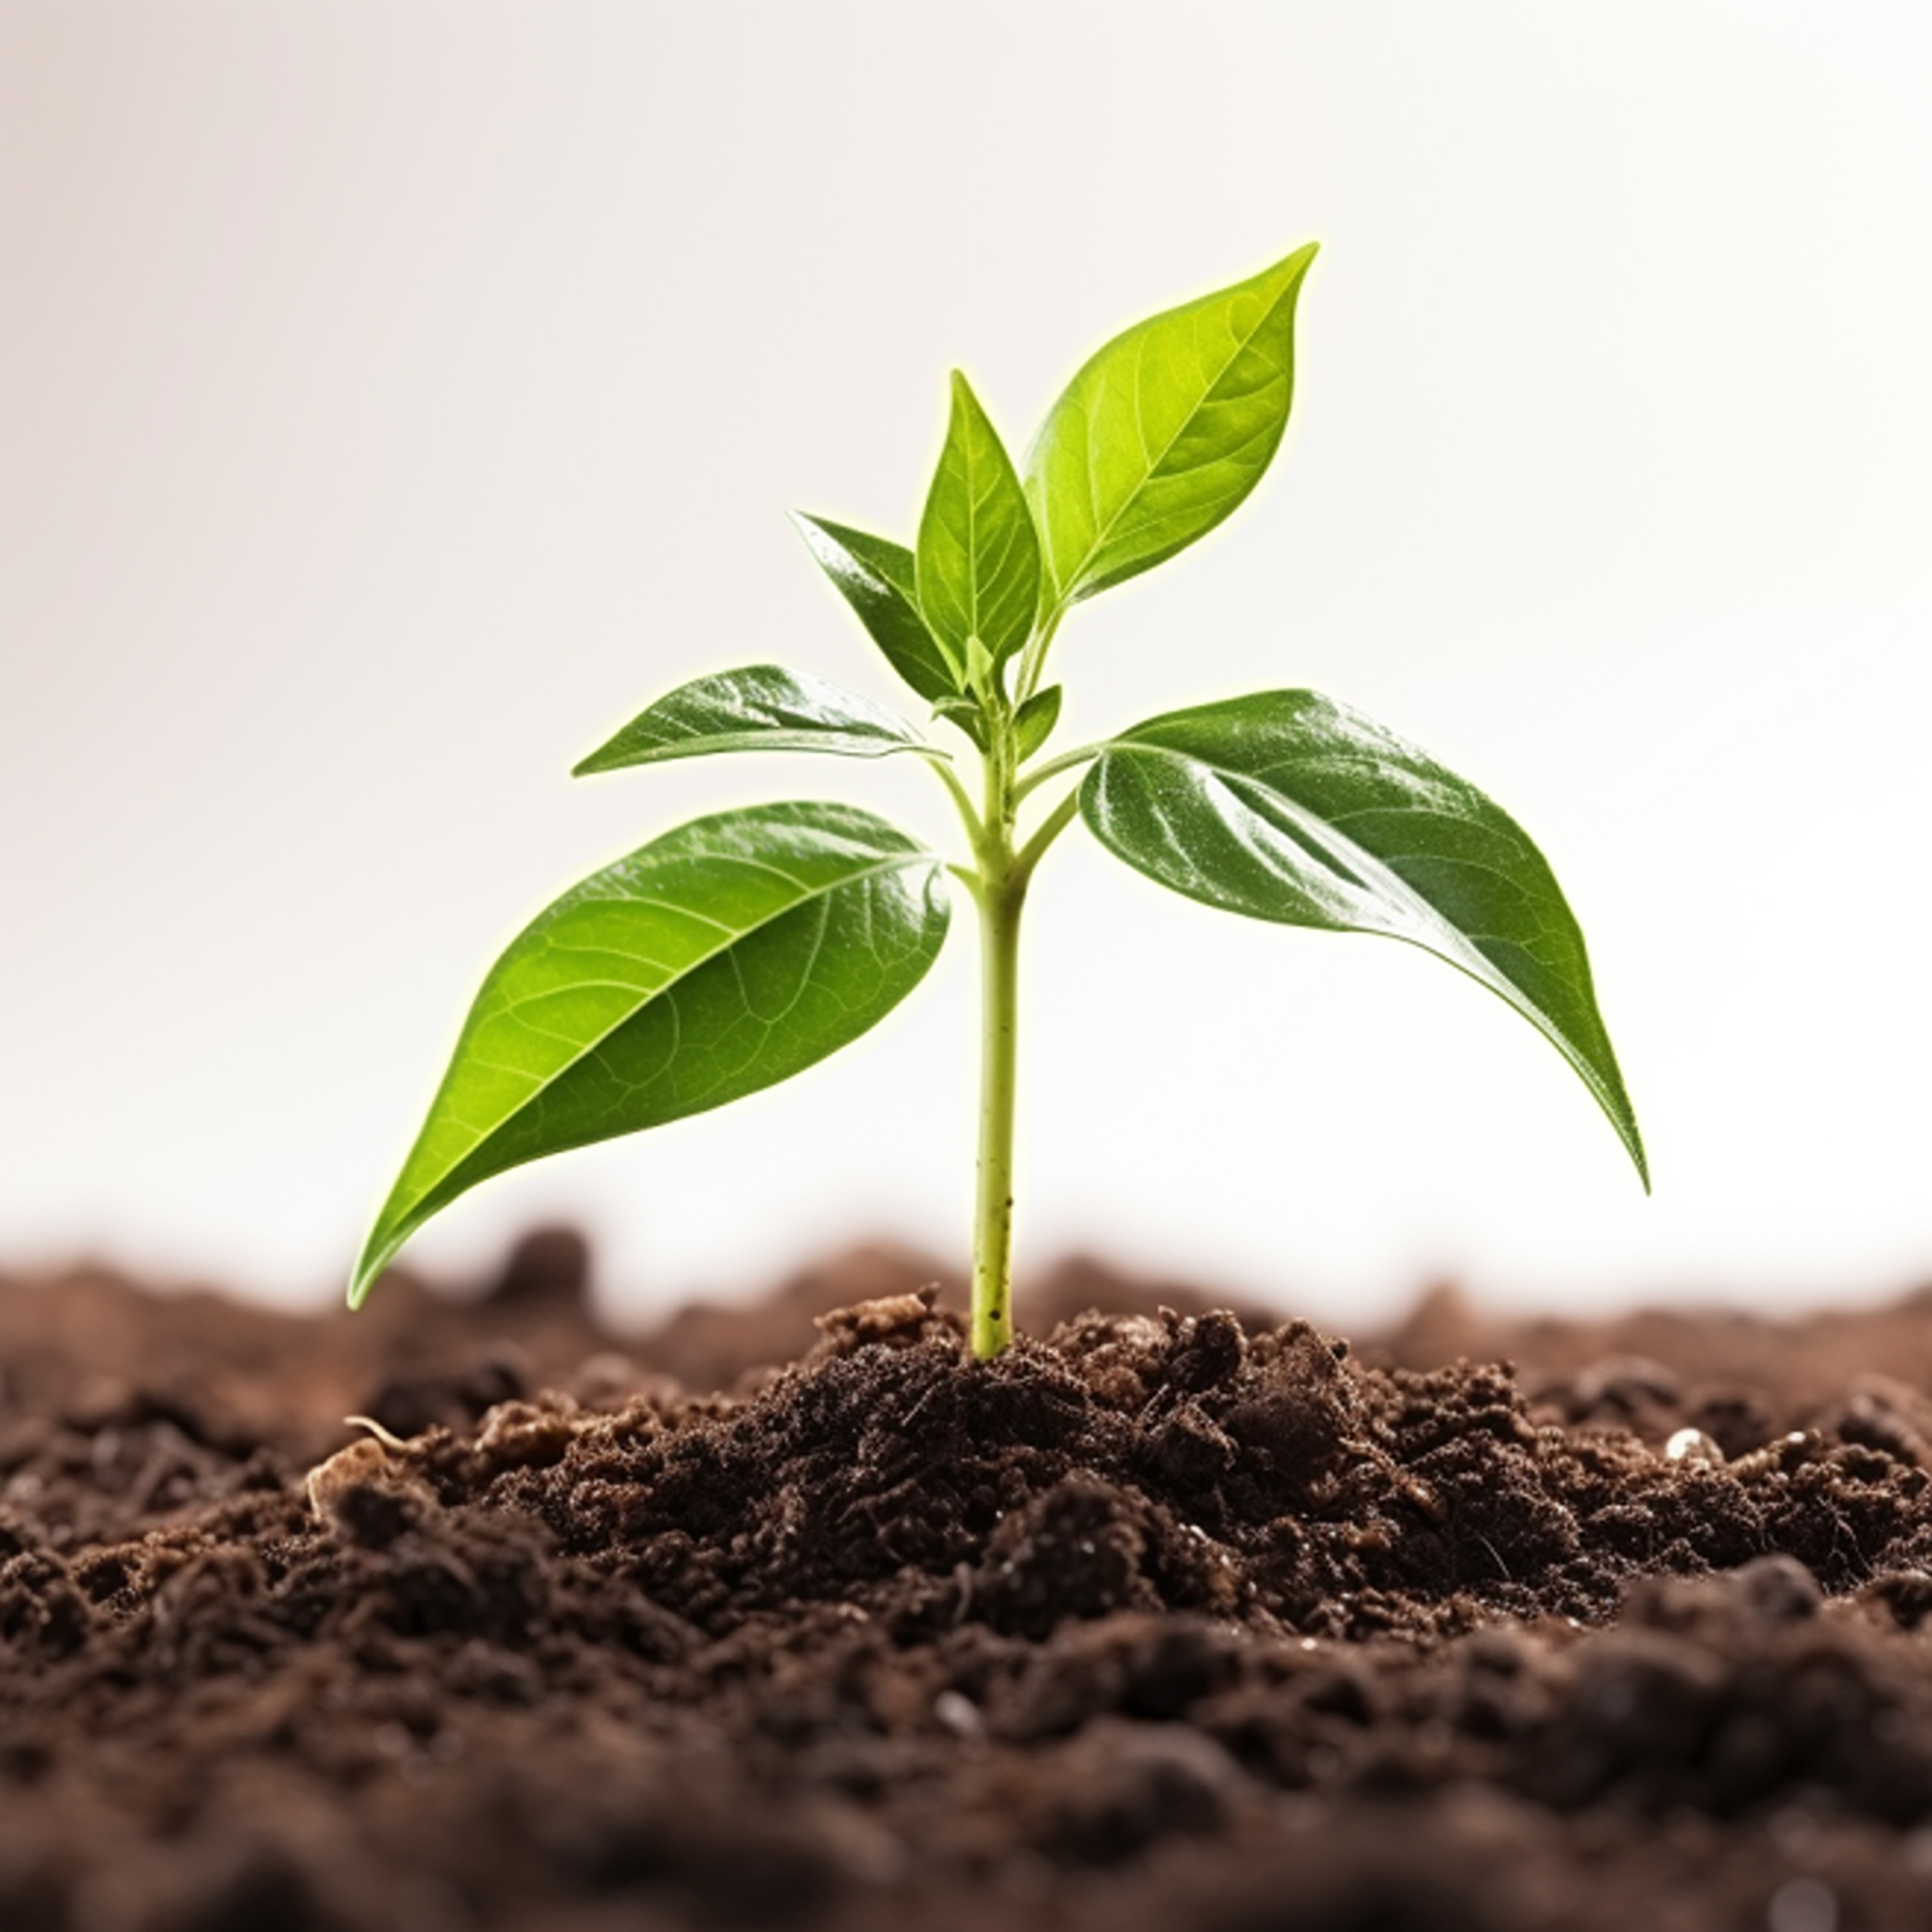
natural, plant, terrestrial plant, flowering plant, tree, soil, compost, herb, herbaceous plant, event, plant stem, landscape, plantation, grass